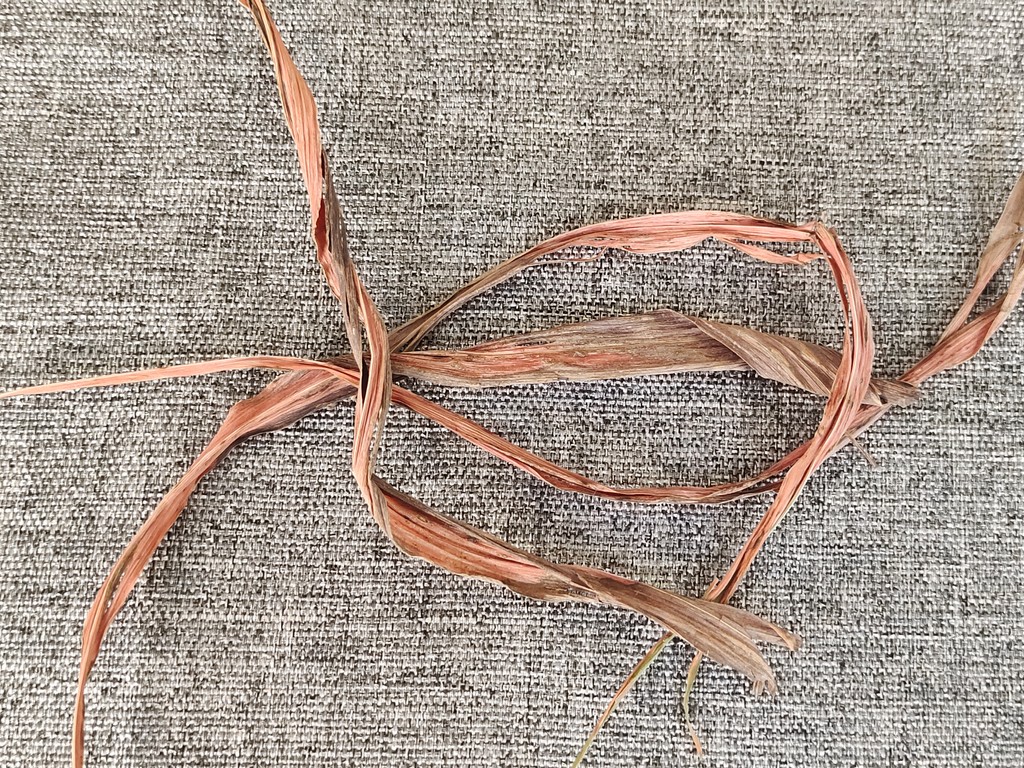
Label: Dried